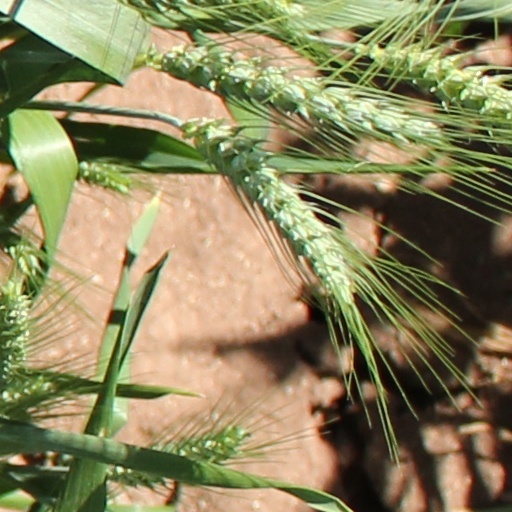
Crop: wheat